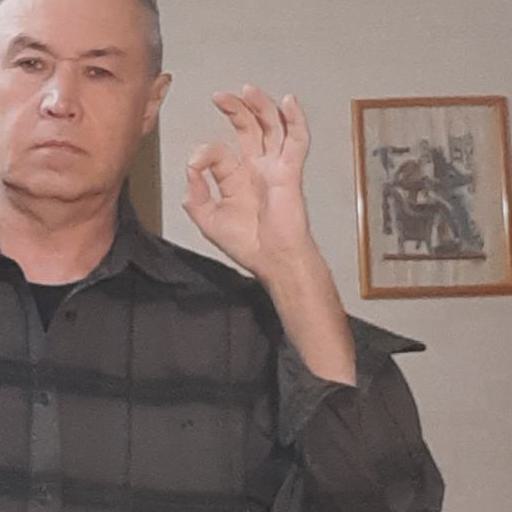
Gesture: ok